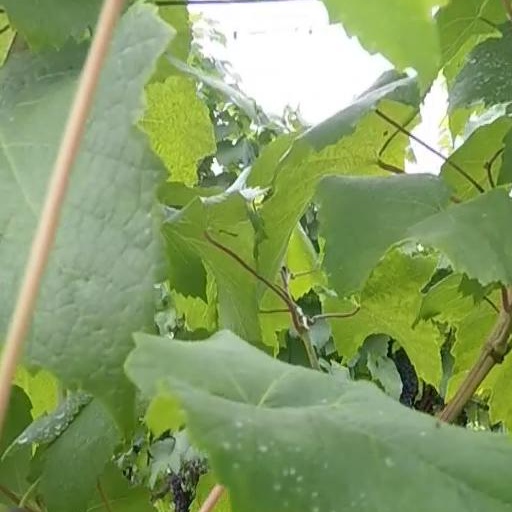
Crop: grape